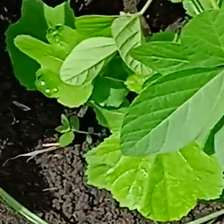
Weed species: Little_Mallow(Malva parviflora)